Describe the emotion expressed in this image:  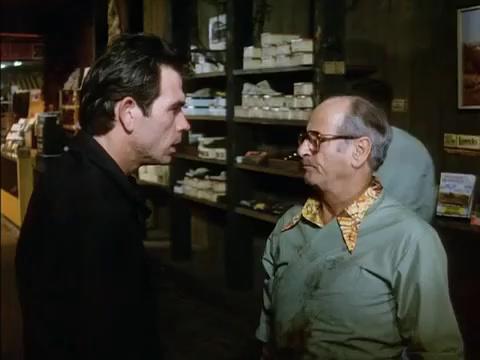
This person displays Suffering, valence and arousal with low intensity.